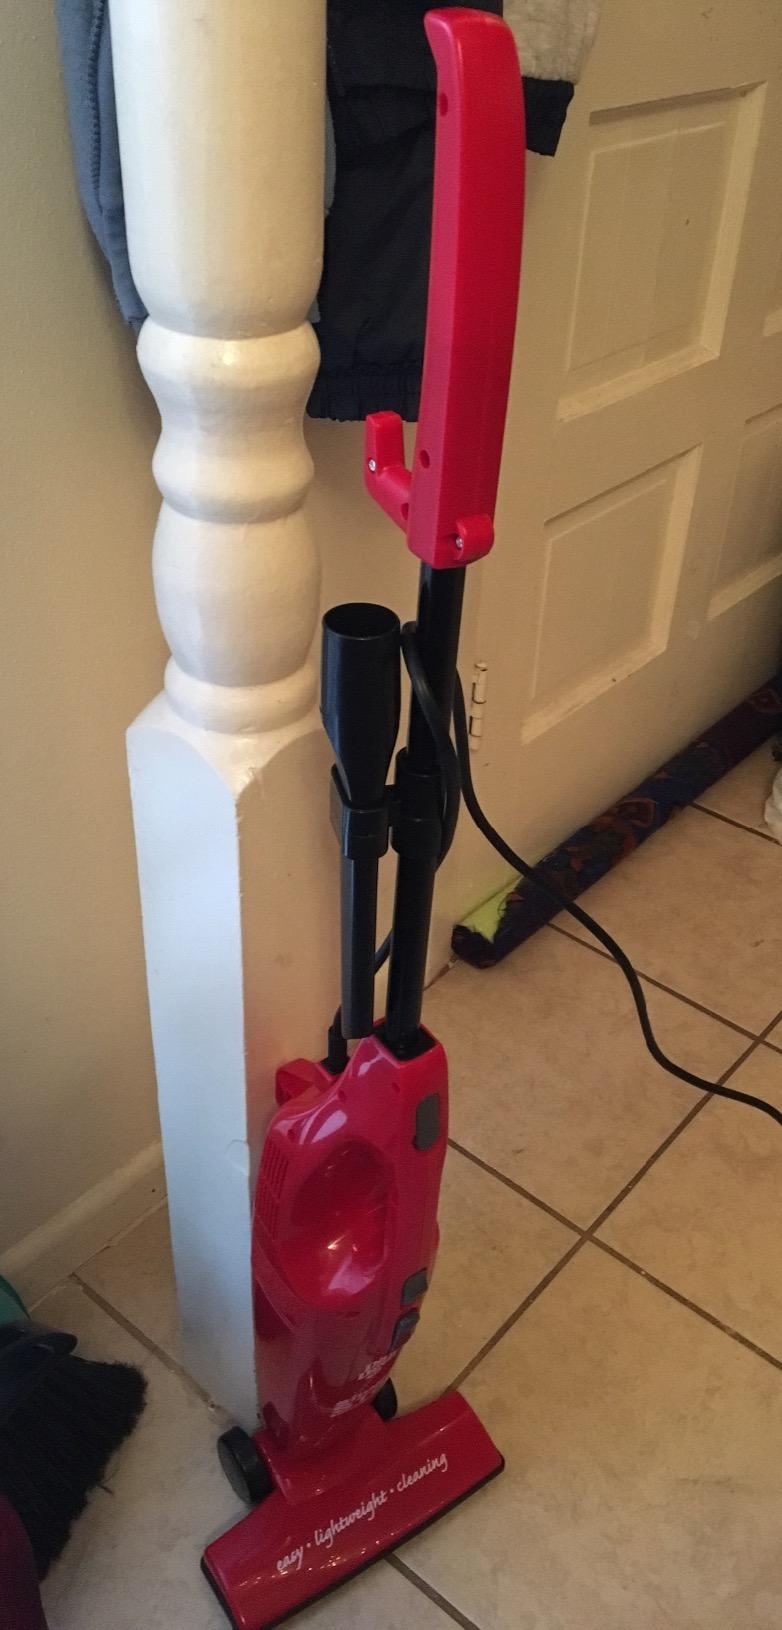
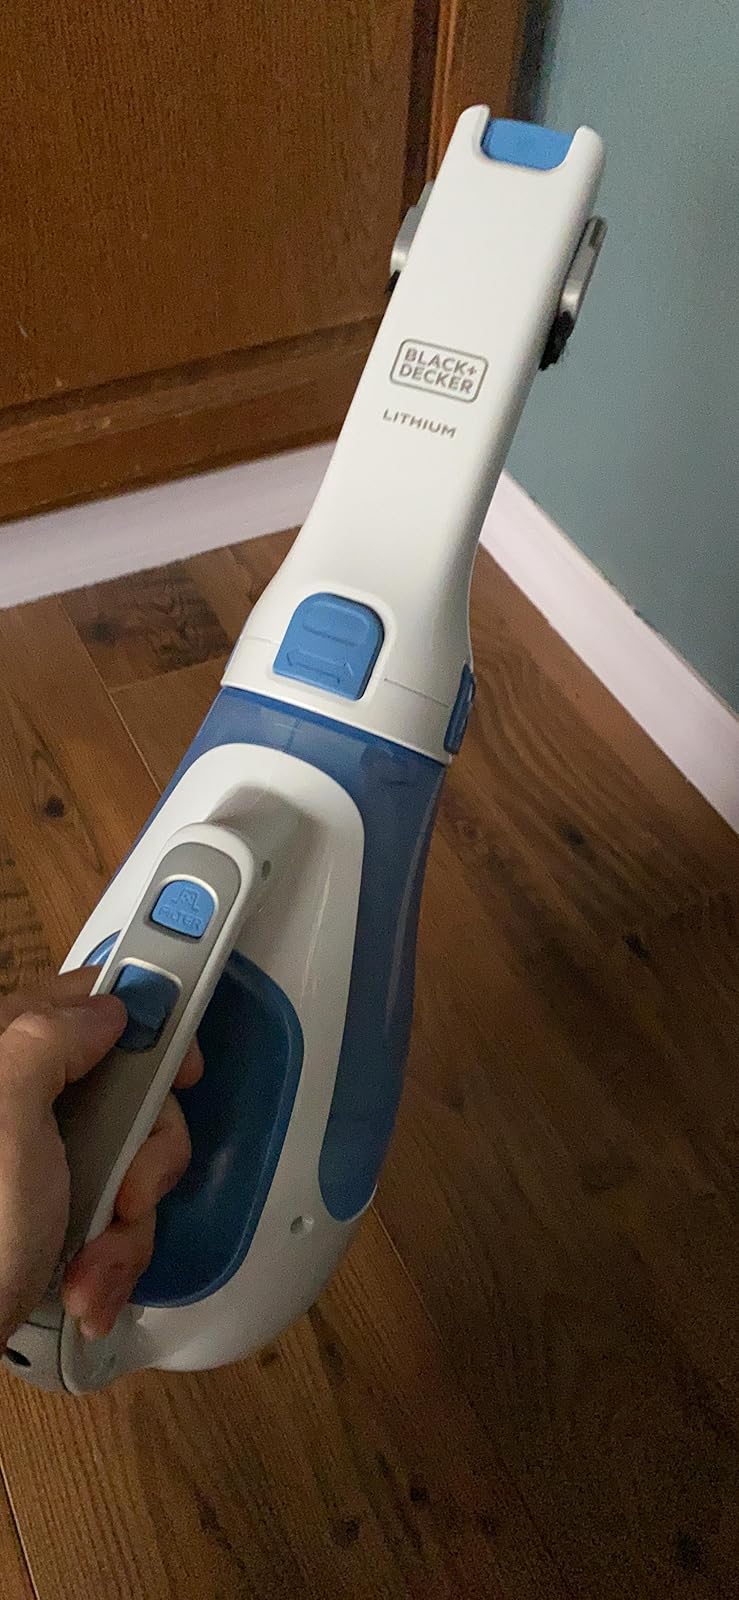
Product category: items_vacuum
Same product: no